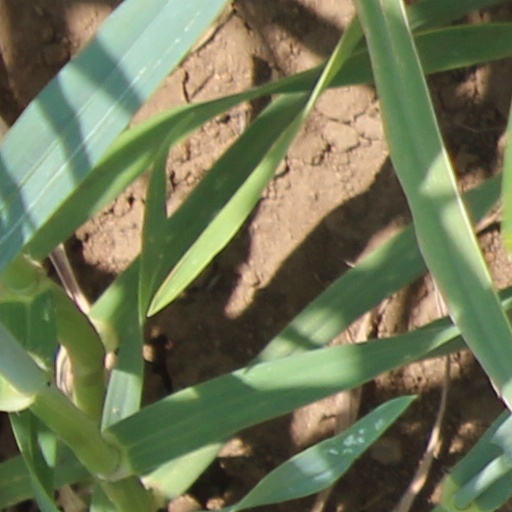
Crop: wheat